Burpengary

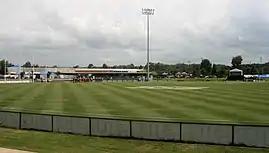
Moreton Bay Central Sports Complex, 2018

Burpengary is a town and suburb in the City of Moreton Bay, Queensland, Australia. In the , the suburb of Burpengary had a population of 16,488 people.